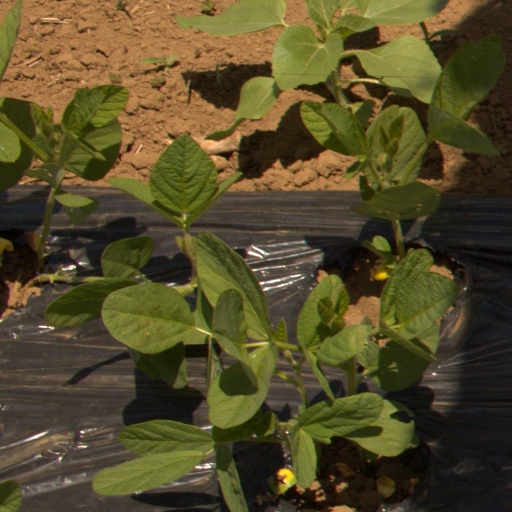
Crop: Jerusalem artichoke